Ryuzo Yanagimachi

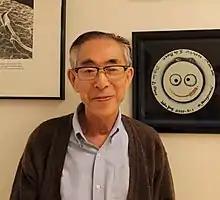
Yanagimachi in 2014

was a Japanese-born, American-based scientist. He made numerous key contributions to the study of mammalian fertilization, and he was also a pioneer in the cloning field. Accordingly, he assisted in fertilization technologies such as "in vitro" fertilization and direct sperm injection into the egg (commonly called intracytoplasmic sperm injection or ICSI), which are widely used today in human infertility clinics throughout the world. In 1997, his laboratory at the University of Hawaiʻi at Mānoa successfully cloned mice using the Honolulu technique.